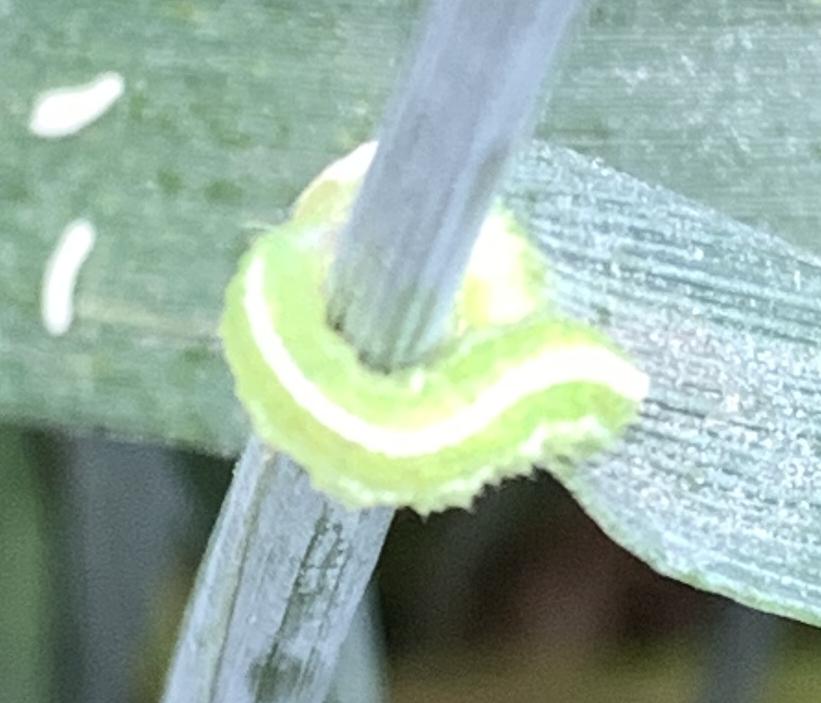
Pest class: predators